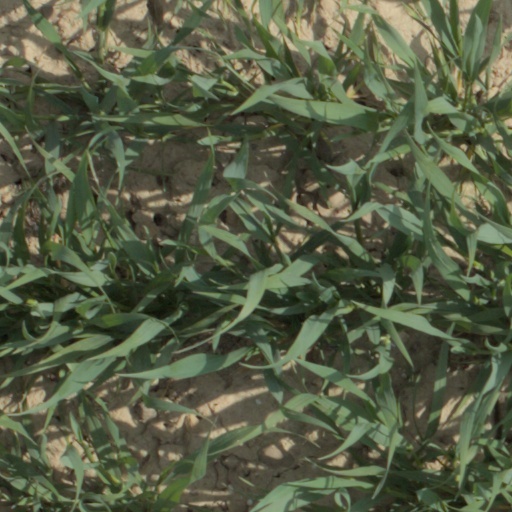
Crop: wheat